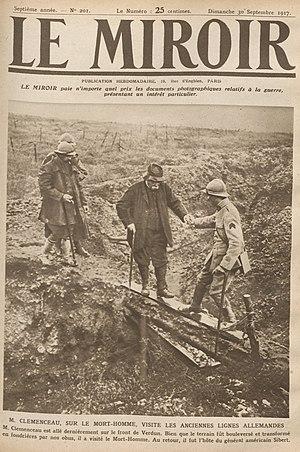
Clemenceau visite les tranchées, Le Miroir, 30 septembre 1917.
Cette page concerne l'année 1917 du calendrier grégorien.